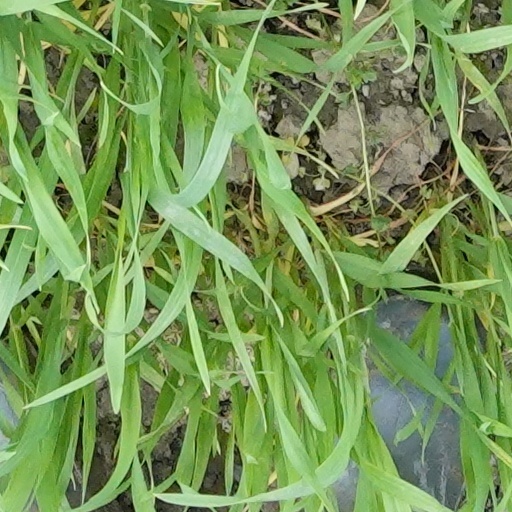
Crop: wheat